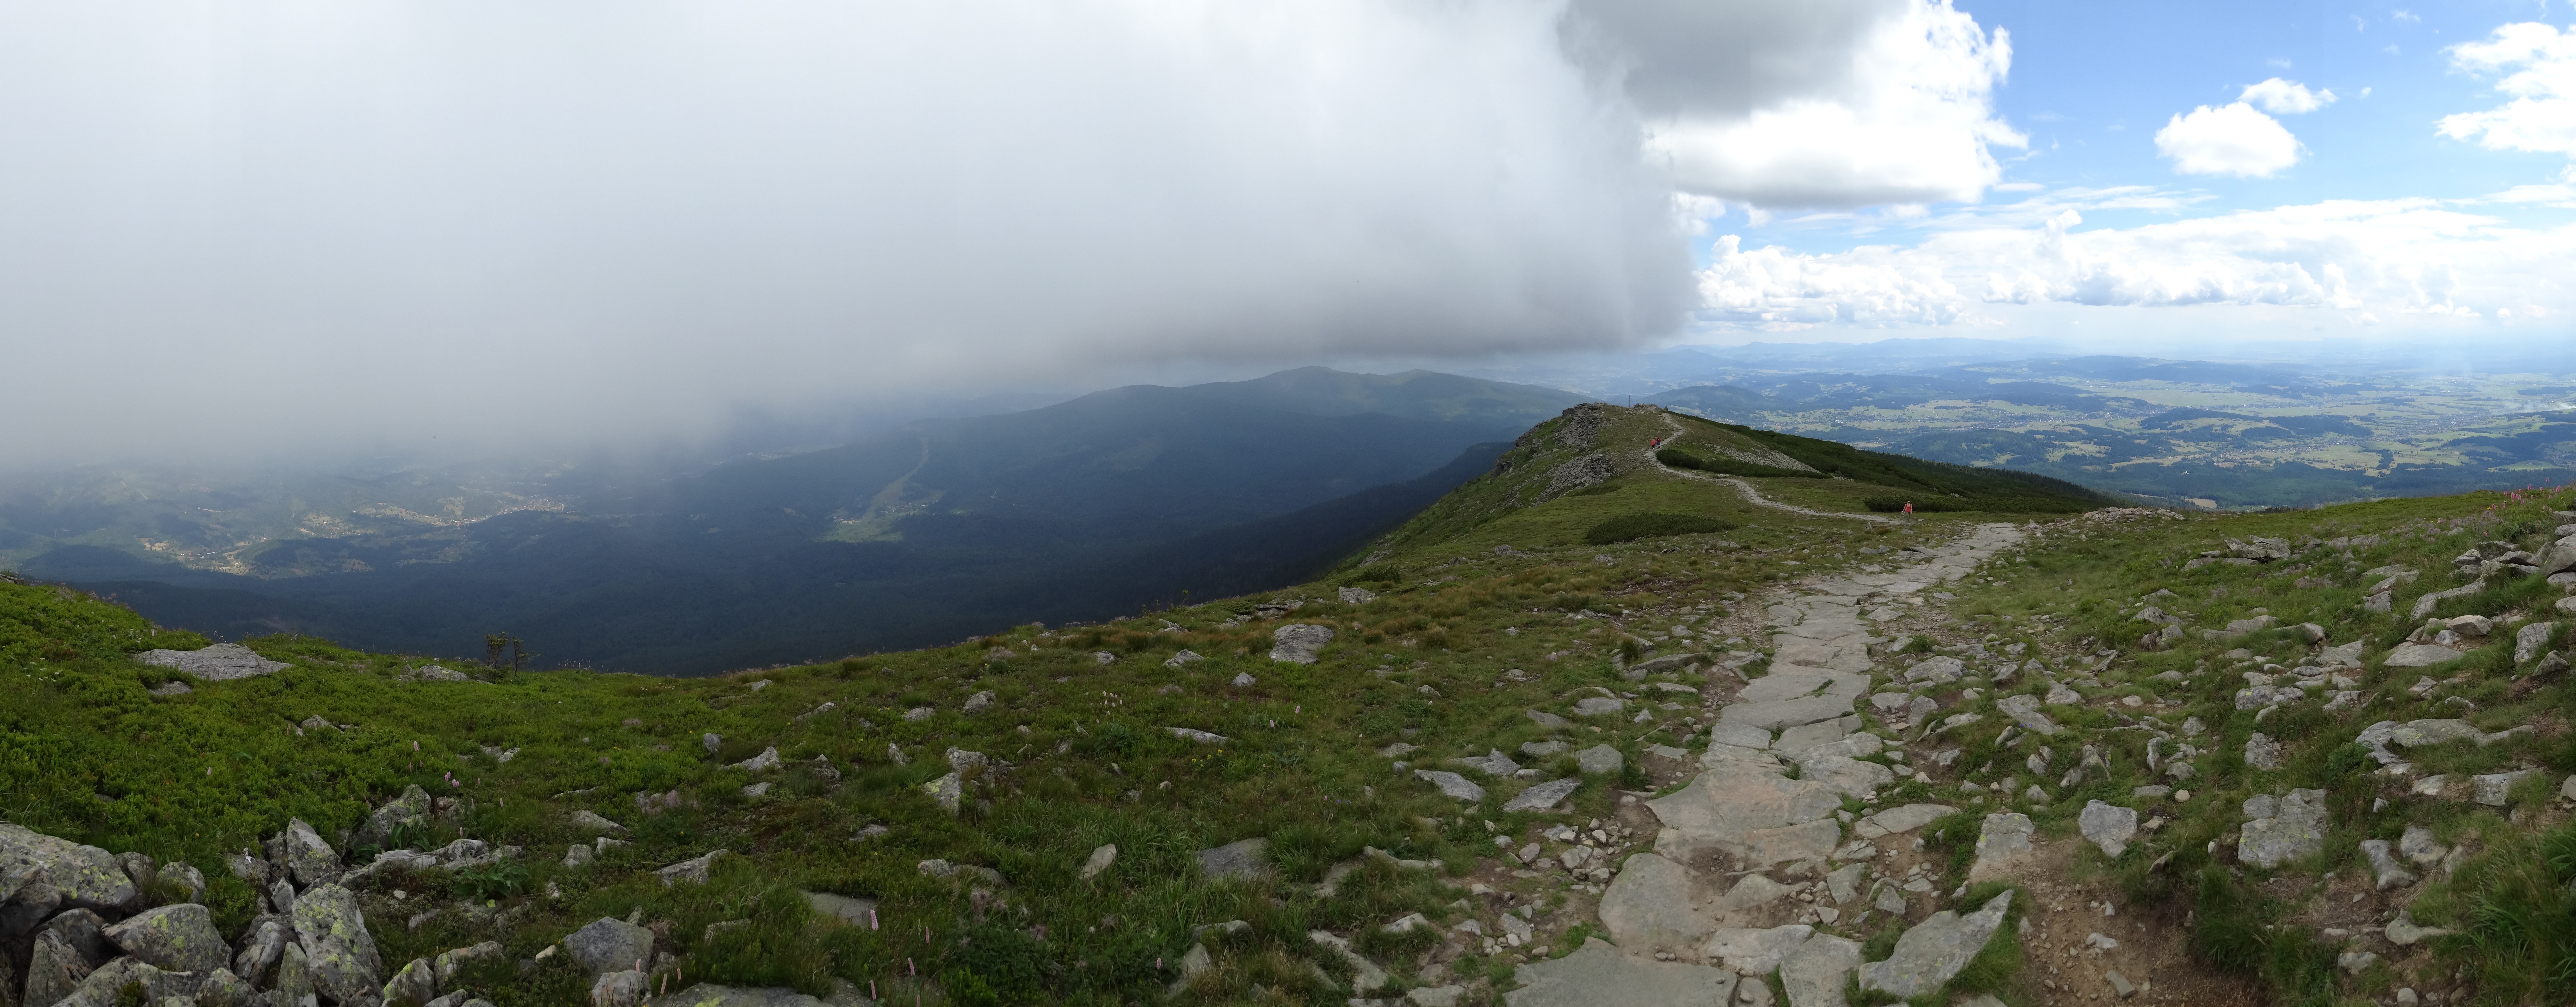
landscape, wilderness, walking, mountain, cloud, hiking, adventure, valley, mountain range, national park, ridge, summit, mountains, alps, plateau, fell, landform, mountain pass, beskids, babia top, geographical feature, atmospheric phenomenon, mountainous landforms